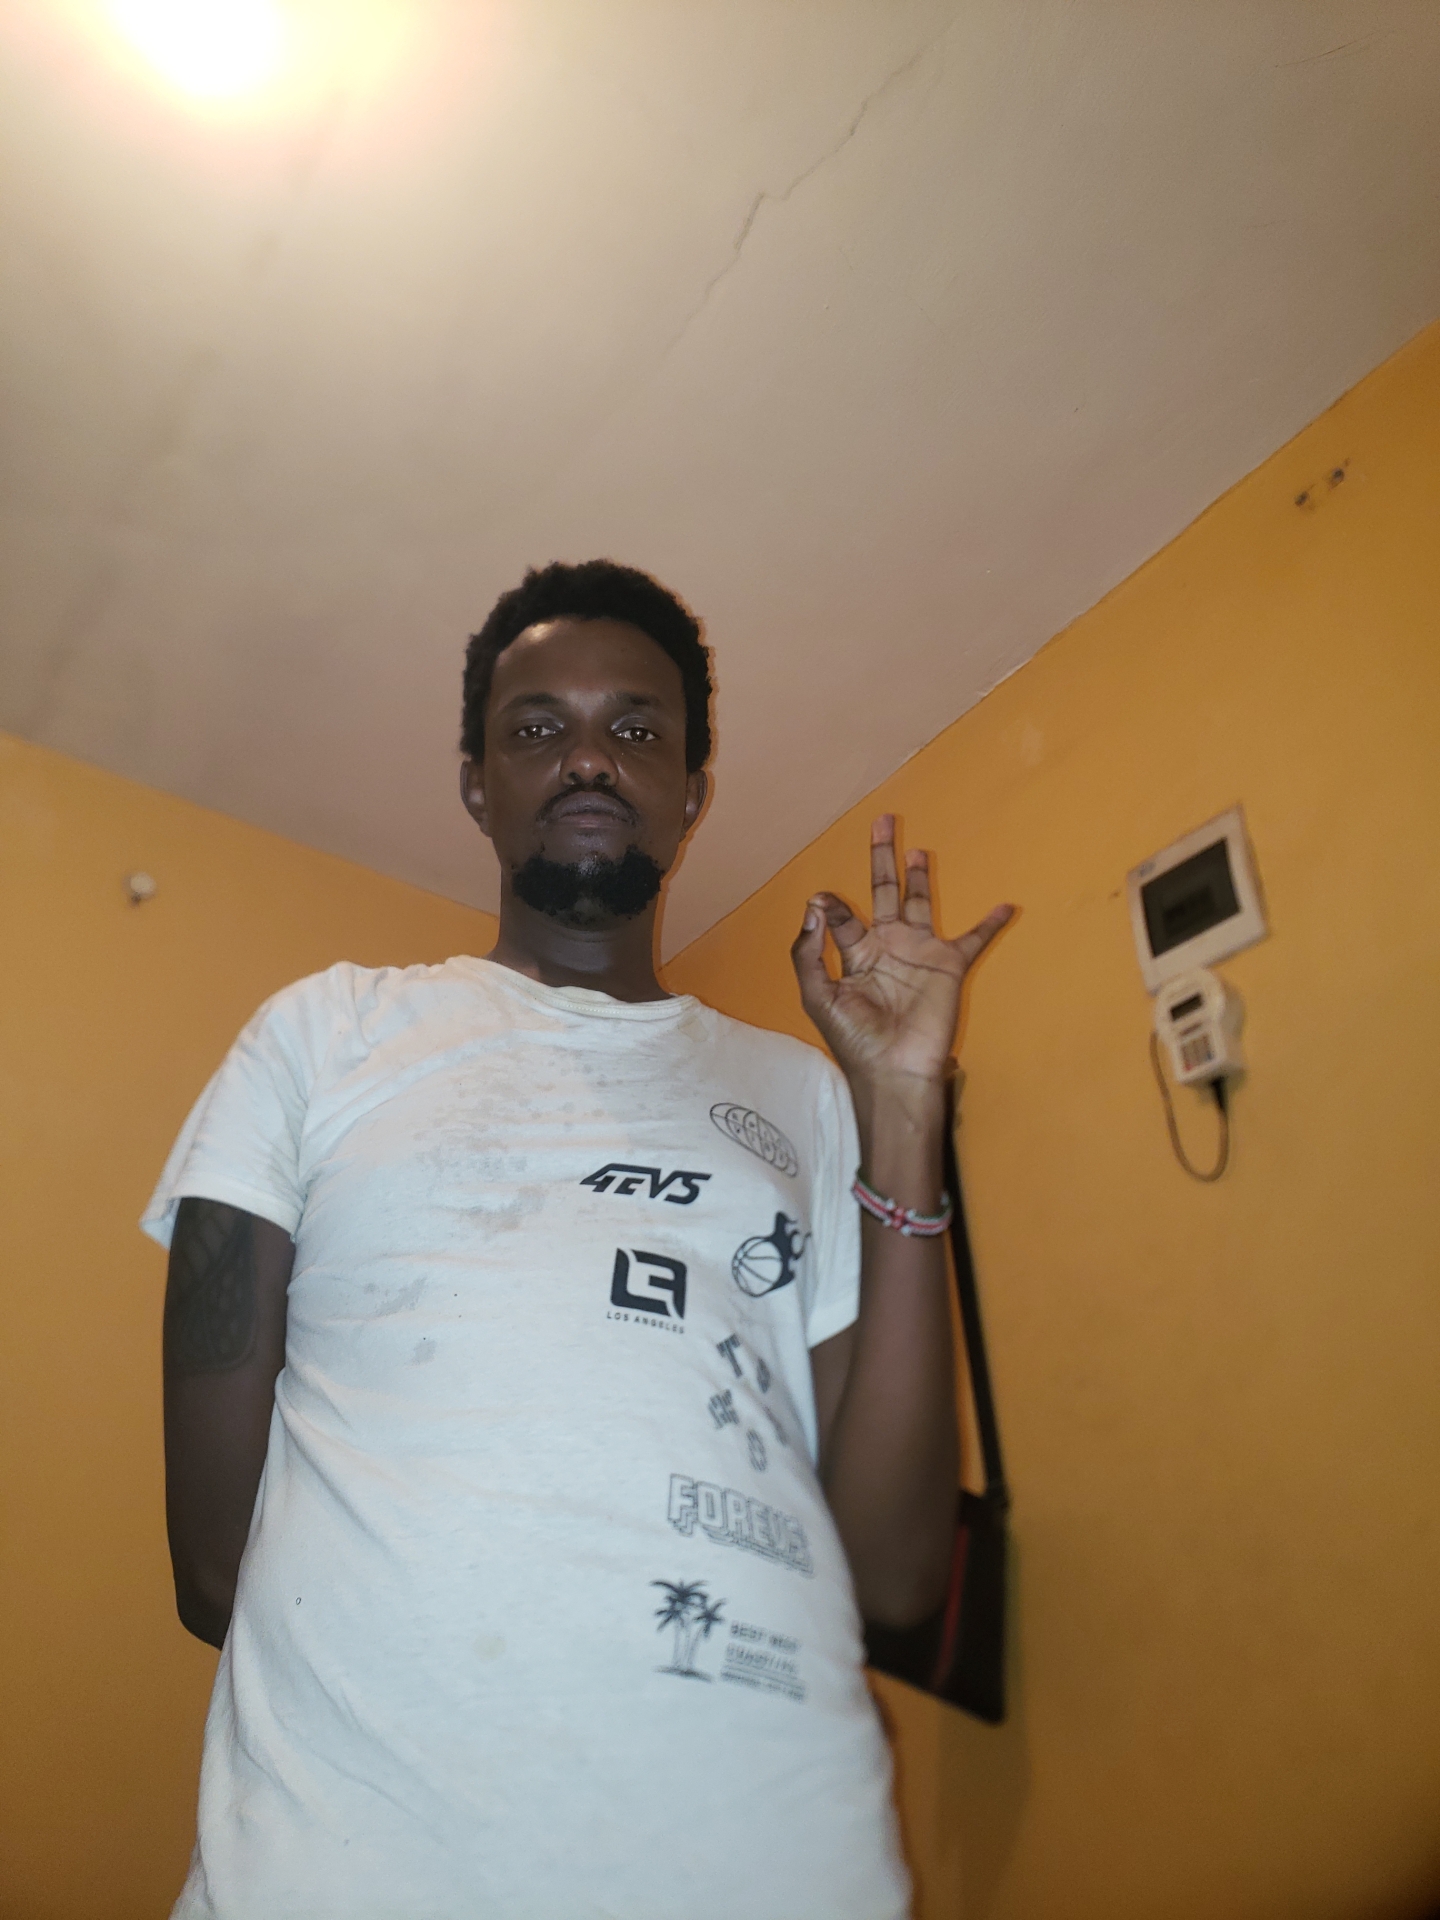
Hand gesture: ok